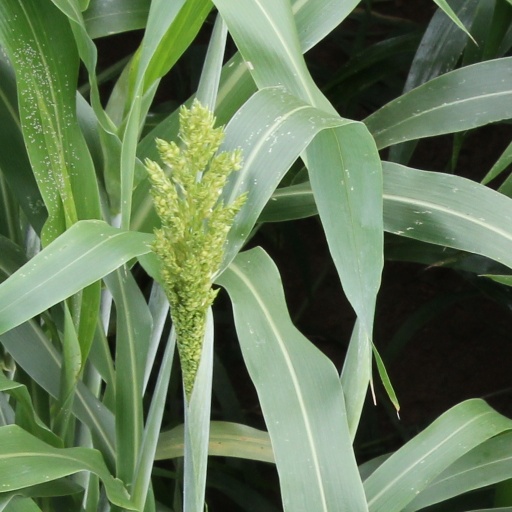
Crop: sorghum